Atlantic Southeast Airlines Flight 2311

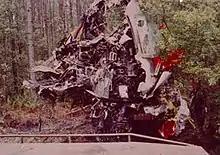
Wreckage of the aircraft at the accident site

Atlantic Southeast Airlines Flight 2311 was a regularly scheduled commuter flight in Georgia in the southeastern United States, from Hartsfield–Jackson Atlanta International Airport to Glynco Jetport (since renamed Brunswick Golden Isles Airport) in Brunswick on April 5, 1991.